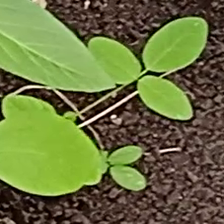
Weed species: Asian_Pigeonwings_(Clitoria Ternatea)